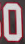
Number: 0